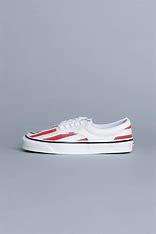
Brand: Vans
Model: Era 95 DX